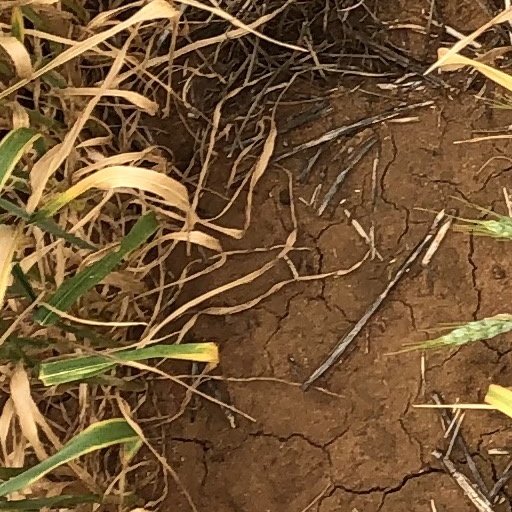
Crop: wheat